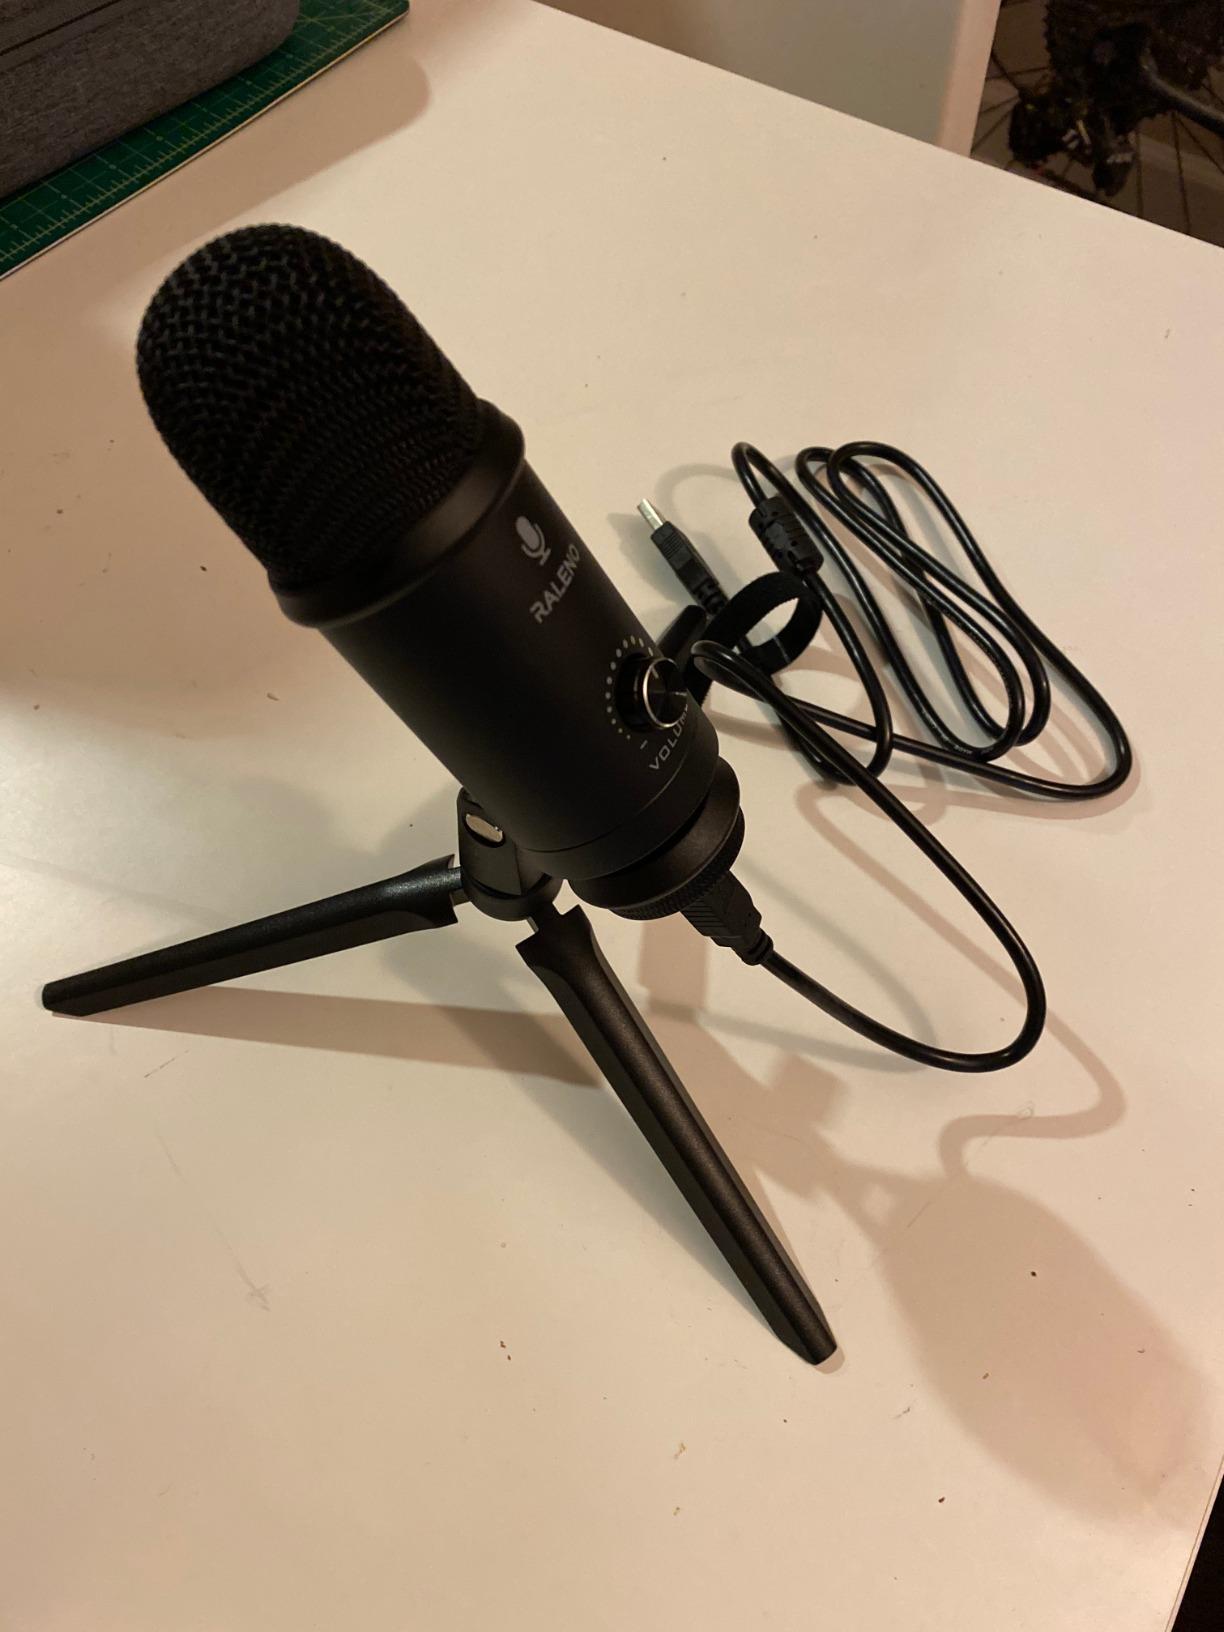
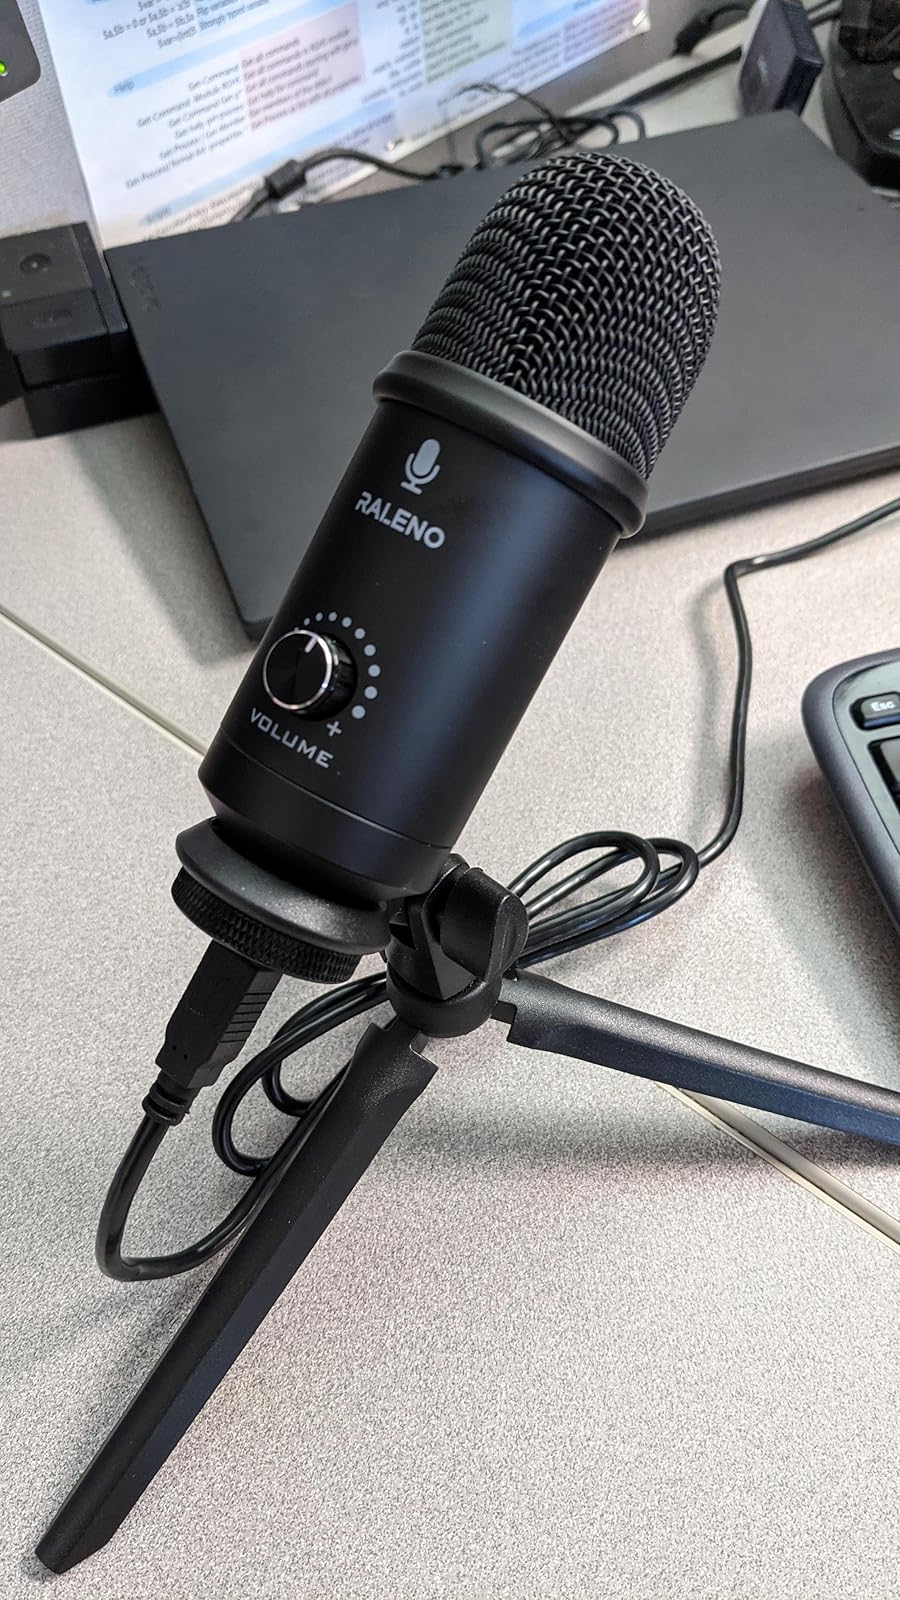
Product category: microphone
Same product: yes